Chiayi railway station

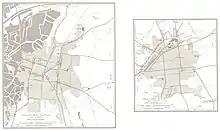
Map including Chiayi railway station (labeled as 'Station') (1950s)

The station was firstly constructed in 1896 and opened on 20 April 1902 with service on the West Coast line. The station was a single-story wooden structure with Japanese style with slant roof and rain-shield walls. The rail line connected to the station roughly divides Chiayi City into two regions. The region located in front of the station prospered as the city business district, while the region located behind the station was scarcely developed. Service to the Alishan Forest Railway began in 1912 from the station. The station was renovated in June 1933 to its current structure. The station is undergoing reconstruction as an elevated station to remove traffic conflicts at level crossings, due to be completed in September 2026.